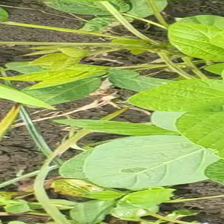
Weed species: Lavhala_(Cyperus_Rotundus)